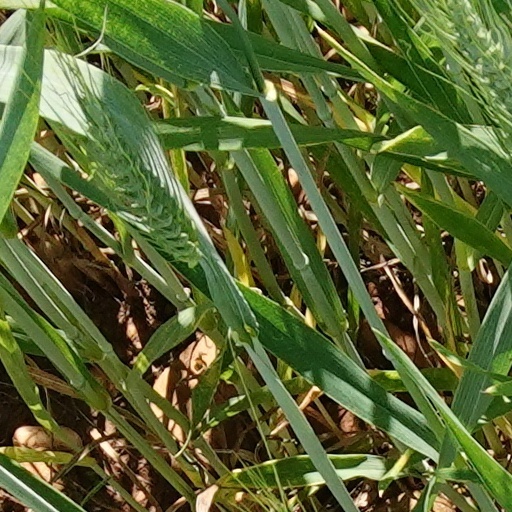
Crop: wheat